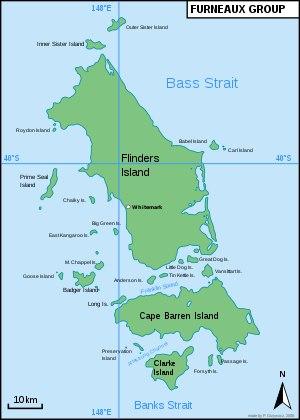
L'archipel Furneaux est un ensemble de 52 îles tasmaniennes situées à l'extrémité est du détroit de Bass entre la Tasmanie au sud et l'État de Victoria au nord, en Australie. Ces îles formaient une chaine de montagne dans la plaine qui reliait la Tasmanie au continent australien à l'époque glaciaire il y a entre 12 000 et 18 000 ans. Elles doivent leur nom à l'explorateur anglais Tobias Furneaux qui visita la région en 1773.
La Zone importante pour la conservation des oiseaux dans les Franklin Sound Islands comprend plusieurs petites îles qui constituent une zone totale de 1 725 ha, situées dans le Franklin Sound entre la plus grande des îles Flinders au nord et Cape Barren Island au sud, dans l'archipel Furneaux, en Tasmanie, Australie.